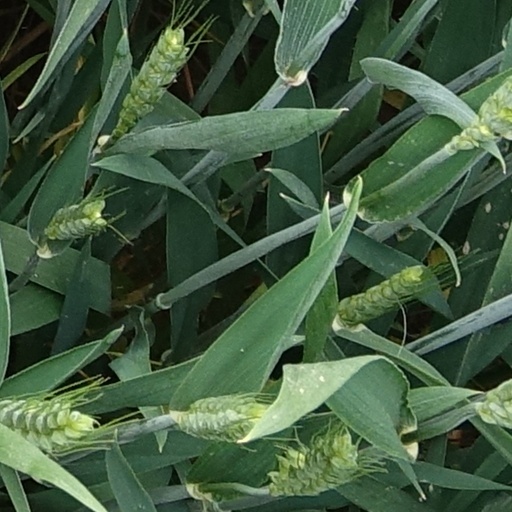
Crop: wheat